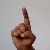
The image shows a hand gesture representing the letter 'D' in Indian Sign Language.